Hugh Dukes

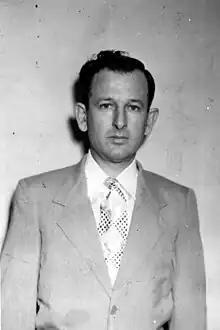
Dukes in 1951

Hugh Dukes (August 18, 1911 – March 13, 2003) was an American politician. He served as a Democratic member of the Florida House of Representatives.